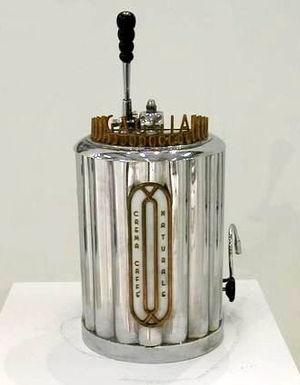
Un express, expresso, espresso ou café court est un café très corsé avec un fort arôme, obtenu par percolation sous haute pression, c'est-à-dire en faisant passer rapidement de l'eau chaude sous une pression de 9 bars à travers du café finement moulu et torréfié. Cette opération se fait à l'aide d'une cafetière à espresso. Le spécialiste de la confection de l'espresso est le barista.